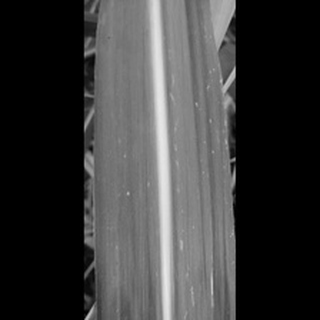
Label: sugarcane_mosaic